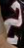
Number: 2